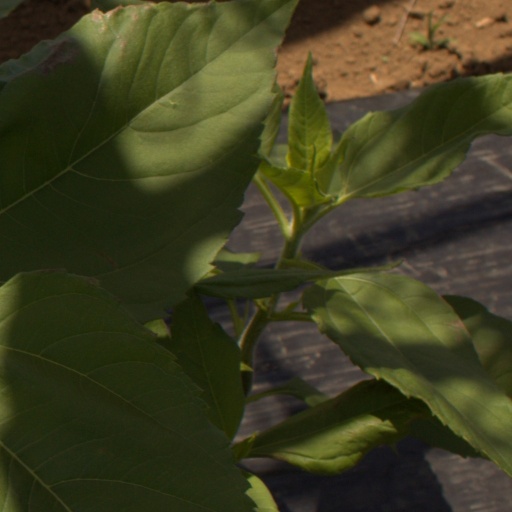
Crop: Jerusalem artichoke